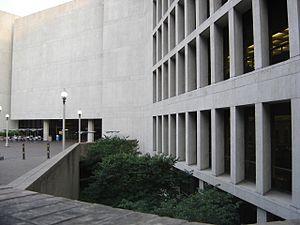
La bibliothèque Perry-Castañeda est la bibliothèque centrale de l'Université du Texas à Austin depuis 1972 : elle abrite quelque huit millions de volumes, ce qui en fait la onzième des États-Unis et la cinquième bibliothèque universitaire du pays.